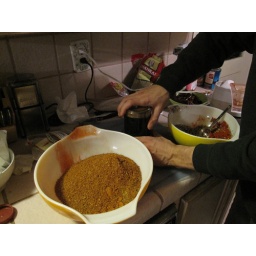
The entire kitchen was suffused with a curry dust -- the cats didn't come back in for hours.